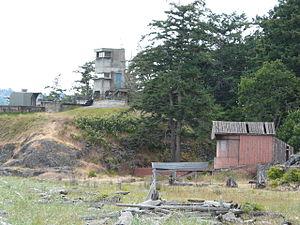
Cet article recense les lieux patrimoniaux du district régional de la Capitale inscrit au répertoire des lieux patrimoniaux du Canada, qu'ils soient de niveau provincial, fédéral ou municipal.